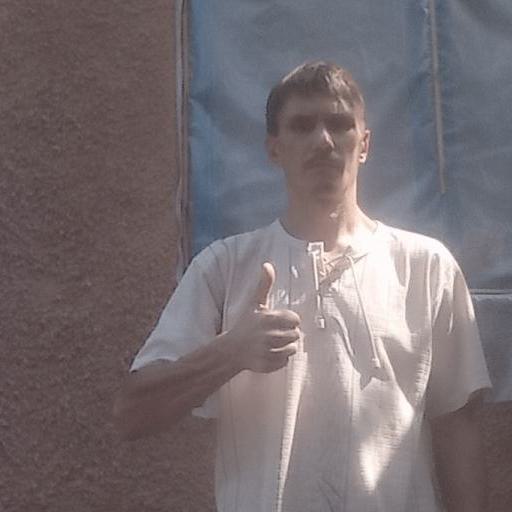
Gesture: like